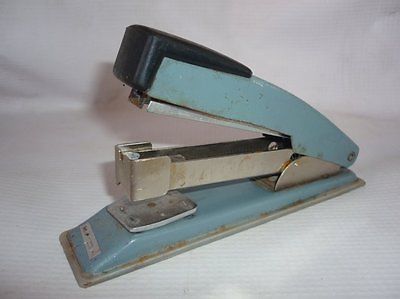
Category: stapler